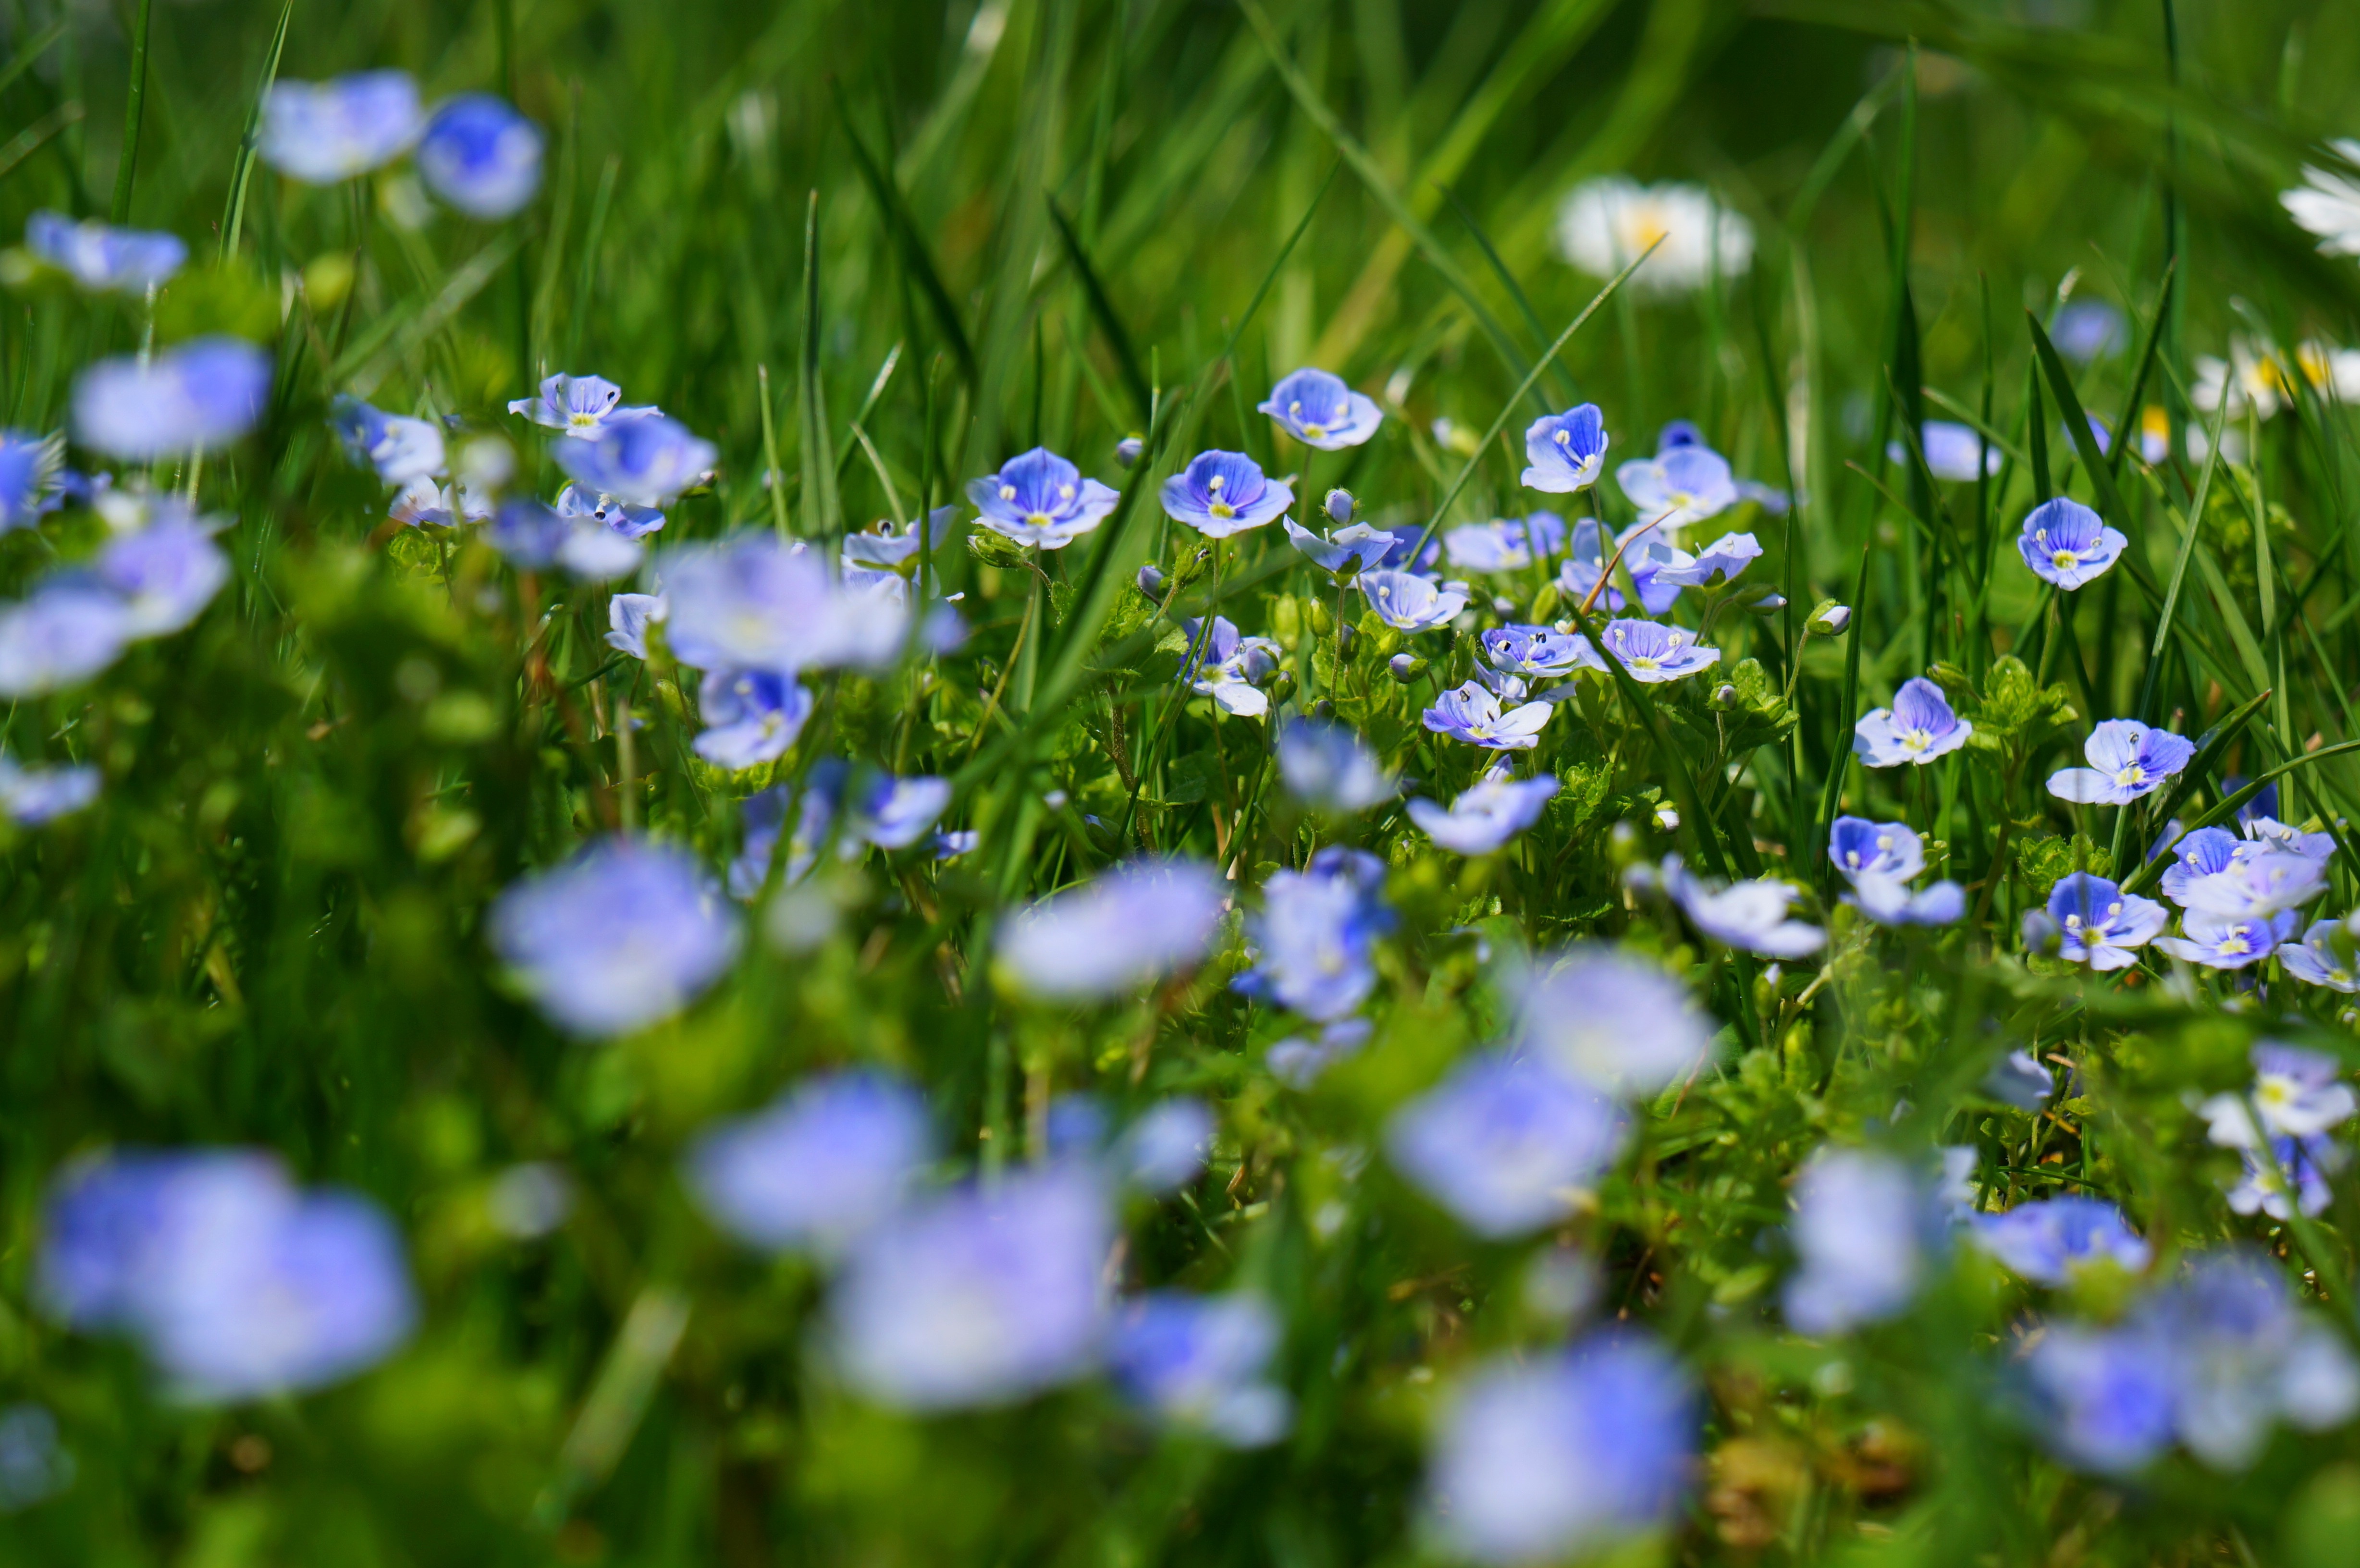
nature, grass, blossom, plant, white, field, meadow, flower, bloom, summer, spring, color, macro, blue, close, flora, wild flower, wildflower, flowers, wild plant, pointed flower, forget me not, wild flowers, habitat, eyebright, veronica, sky blue, medicinal plant, macro photography, small flowers, plantaginaceae, summer meadow, datailaufnahme, flowering plant, grassland plants, light blue, poisonous plant, naturopathy, wild flower meadow, macro photo, honorary award, plantain greenhouse, although, chamaedrys, veronica plants, wild garden plant, annual plant, land plant, veronica chamaedrys, mrs biss, wild forget me not, storm flower, veronicaceae